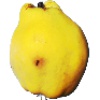
Label: Quince 1